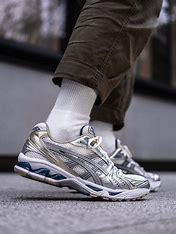
Brand: Asics
Model: Gel Kayano 14